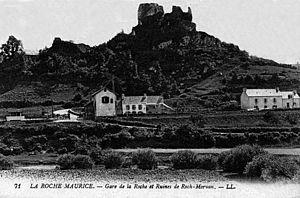
Carte postale du début des années 1900, montrant une photo avec la gare de la Roche et son ancien bâtiment du garde barrière. On aperçoit l'appentis servant de salle d'attente. En arrière plan les ruines du château de Roch-Morvan sur son piton rocheux.
La gare de La Roche-Maurice est une gare ferroviaire française de la ligne de Paris-Montparnasse à Brest, située sur le territoire de la commune de La Roche-Maurice, dans le département du Finistère, en région Bretagne.
La Roche-Maurice [laʁɔʃmɔʁis] est une commune du département du Finistère, dans la région Bretagne, en France.